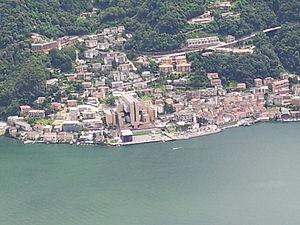
Campione d'Italia, appelée à l'origine Campione, est une commune appartenant à la province de Côme. Située au bord du lac de Lugano dans les Alpes lépontines, elle présente la particularité d'être une enclave italienne en territoire suisse.